Gary Oldman filmography

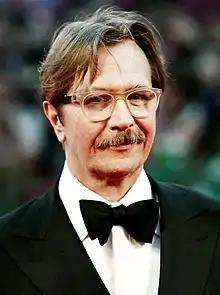
Oldman at the 2011 Venice International Film Festival

English actor and filmmaker Sir Gary Oldman made his film debut in the 1982 British ensemble drama "Remembrance". He rose to prominence in British film with his portrayals of Sid Vicious in "Sid and Nancy" (1986), Joe Orton in "Prick Up Your Ears" (1987) and Rosencrantz in "Rosencrantz & Guildenstern Are Dead" (1990), while also gaining attention as the leader of a gang of football hooligans in the made-for-television drama film "The Firm" (1989). Regarded as a member of the "Brit Pack", he is also known for portraying a New York gangster in the American neo-noir crime film "State of Grace" (1990), Lee Harvey Oswald in "JFK" (1991) and Count Dracula in "Bram Stoker's Dracula" (1992).